Indian Super League Golden Glove

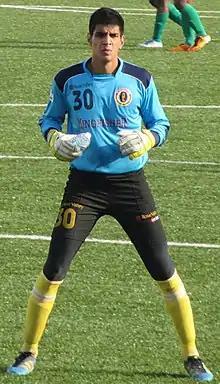
Gurpreet Singh Sandhu won the most Golden Glove awards with two.

The Indian Super League Golden Glove is an annual association football award presented to the goalkeeper who has kept the most clean sheets in the Indian Super League.